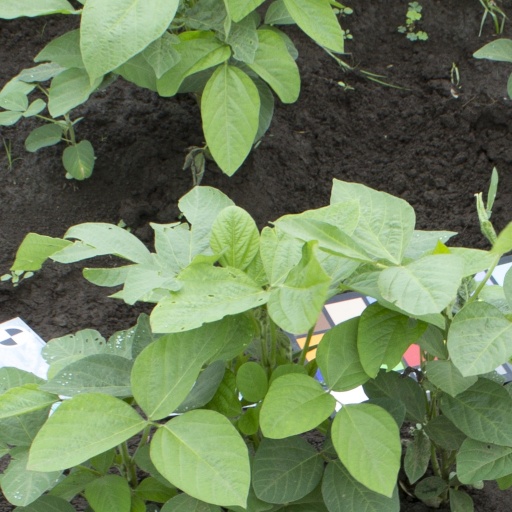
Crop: soybean